Thurmond rule

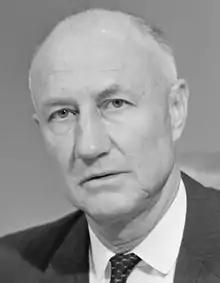
The Thurmond rule was first posited by Senator Strom Thurmond in 1968.

The Thurmond rule in U.S. politics posits that, at some point in a U.S. presidential election year, the U.S. Senate should not confirm the president's nominees to the federal judiciary, except under certain circumstances. The rule is most applicable when the President and Senate majority are of opposite political ideologies, and the Judiciary Committee can prevent a floor vote on a nominee in the hope that their party's Presidential candidate will win the election and be able to nominate more favorable candidates.